Answer in natural language. Which object is closer to the camera taking this photo, abstract rectangle frame on wall (highlighted by a red box) or brown square dining table (highlighted by a blue box)? Choose between the following options: abstract rectangle frame on wall (highlighted by a red box) or brown square dining table (highlighted by a blue box)
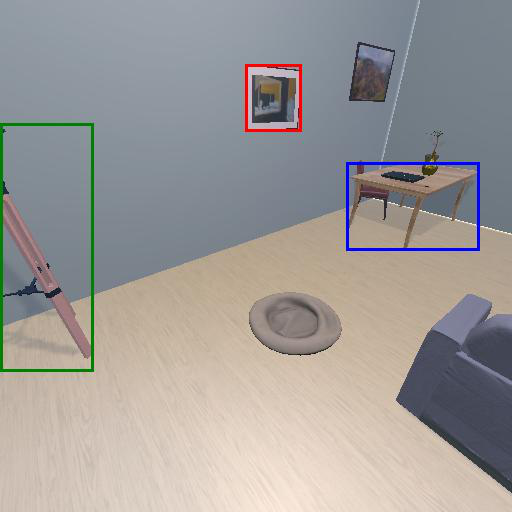
<answer>abstract rectangle frame on wall (highlighted by a red box)</answer>